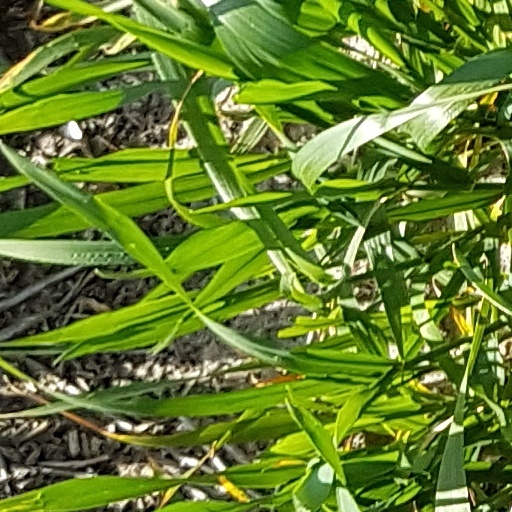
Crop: wheat